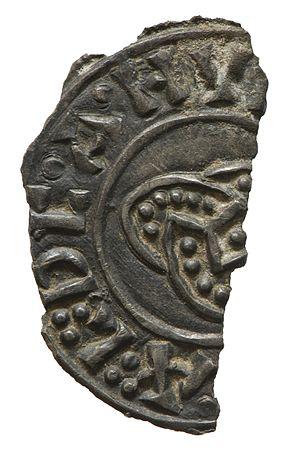
Rognvald II Gudfirdsson ou Ragnall Gothfrithson. Il est roi du Royaume viking d'York de 943 à 944.